Ernest Toussaint

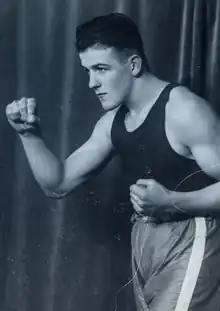
Ernest Toussaint

Ernest Toussaint (6 March 1908 – 3 September 1942) was a Luxembourgish boxer who competed in the 1936 Summer Olympics. He was born in Rumelange.